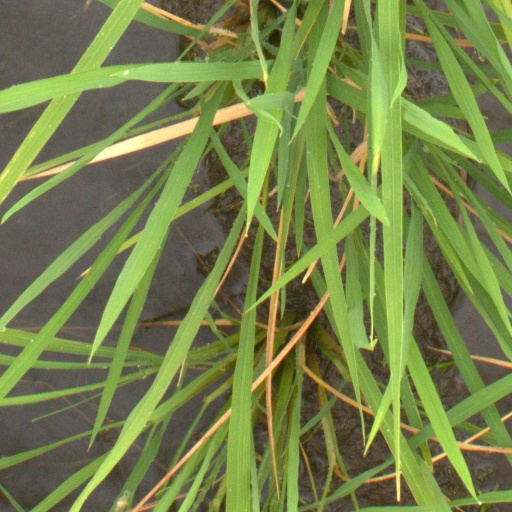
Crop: rice